Ultrasound-triggered drug delivery using stimuli-responsive hydrogels

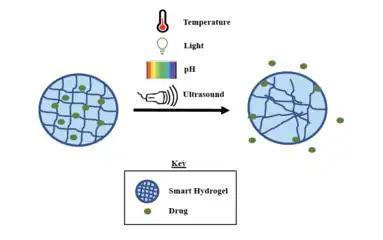
Figure 2.0 - Various examples of stimuli inducing drug release from loaded-smart hydrogels

Since traditional hydrogels were able to encapsulate and carry materials, research into drug-loaded hydrogels began to expand in the field of drug delivery. Dubbed as “smart hydrogels” or “stimuli-responsive hydrogels”, these gels are able to dynamically respond to external or internal stimuli in addition to possessing similar swelling-deswelling properties of traditional hydrogels. Various examples of external stimuli that have been used to control smart hydrogels in drug delivery systems include temperature, pH, light, ultrasound, and enzymes. Additional considerations in designing smart hydrogels involve fundamental understanding of bond strength, molecular weight, degree of polymerization, polymer structure, and molecular assembly. The bond strength describes the cross-linking strength of the hydrogel, which is considered in designing drug release mechanisms of hydrogel-based platforms. Scientific understanding of the molecular weight of gels is taken into account when loading drugs of increasing weight. Similar to conventional hydrogels, the polymeric chain (or backbone) of the smart hydrogels is derived from polysaccharides, polypeptides, and polynucleotides. Examples of natural polymers include alginate, chitosan, cellulose, gelatin, fibrin, and collagen. Hydrogel size and type are the two main properties considered in designing hydrogels when seeking the optimal delivery route for drug administration. Various examples of hydrogel type designs include nanoparticles, nanogels, and microgels. For example, El-Sherbiny et al. proposed gelatin-based hydrogel nanoparticles that were stimulated by magnetic forces. Other variables considered in hydrogel design include safety, biodegradability, drug loading capacity, and on-demand control of drug release [23]. The main safety concerns in formulating hydrogels include bacterial infection and biocompatibility. The final parameter considered in developing hydrogels for drug delivery systems revolve around the embedded payload within the hydrogel. Cells, proteins, and therapeutic drugs are the main payloads used in hydrogel-based drug delivery platforms. In one example of payload use, Jiang et al. demonstrated the stimulated release of gallic acid from chitin-based hydrogel via ultrasound induction.